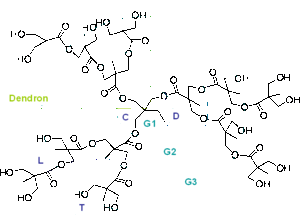
Blocks de construction
Les polymères hyperbranchés sont des polymères tridimensionnels hautement ramifiés au hasard, ayant un grand nombre de groupes terminaux. Ils sont constitués de chaînes réunies par un cœur commun, le pseudo-centre.